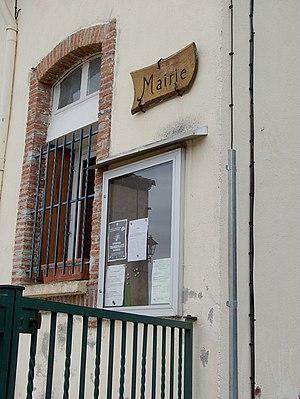
Mairie, Taulis (Pyrénées-Orientales, Languedoc-Roussillon, France) Català: Ajuntament, Teulís (Pirineus Orientals, Llenguadoc-Rosselló, França) Español: Ayuntamientao,Taulis (Pirineos Orientales, Languedoc-Rosellón, Francia)
Taulis est une commune française située dans le département des Pyrénées-Orientales, en région Occitanie.